List of artworks in the collection of the Royal Society of Chemistry

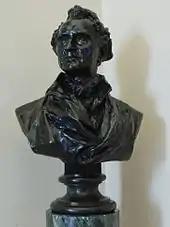
Justus von Liebig bust – Burlington House

The bronze bust representing Baron Justus von Liebig was presented to the Chemical Society by Rudolph Messel in 1903: